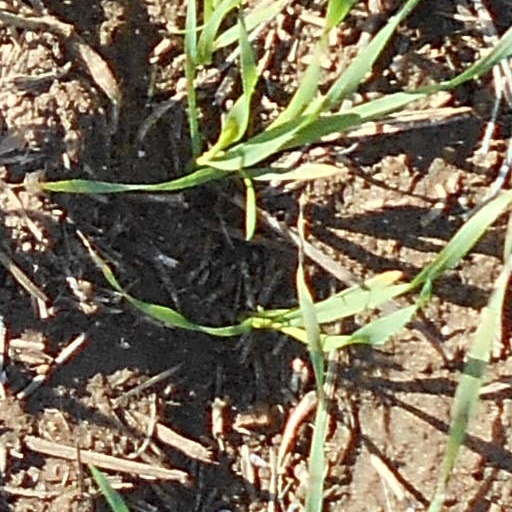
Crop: wheat